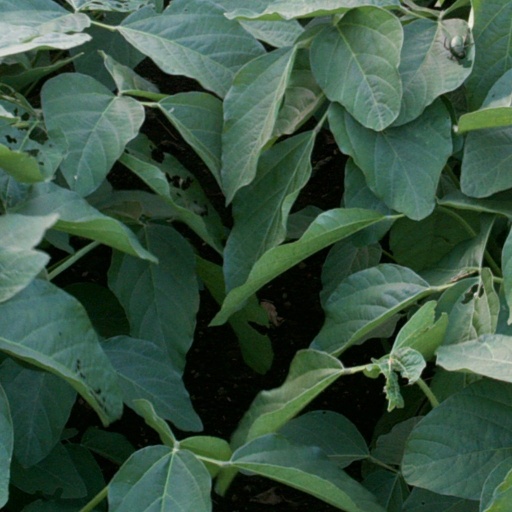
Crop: soybean